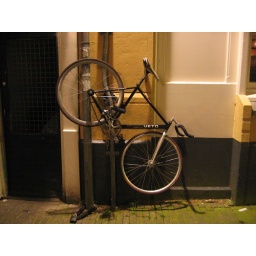
A bike in Amsterdam, parked without touching the ground